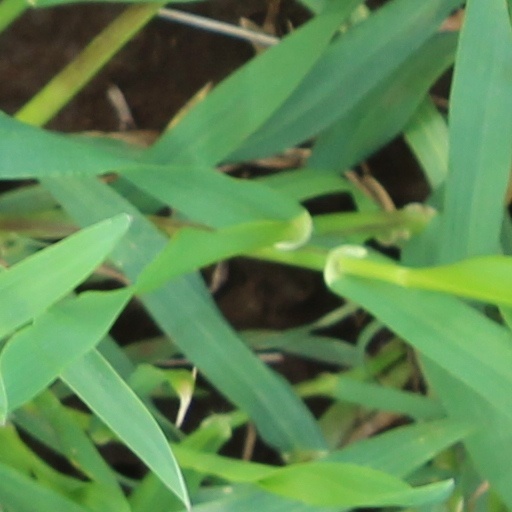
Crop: wheat